Mila Aung-Thwin

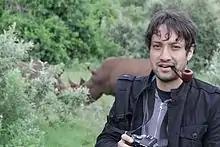
Mila Aung-Thwin

Mila Aung-Thwin is a Canadian documentary filmmaker, producer and activist whose films deal with social justice.